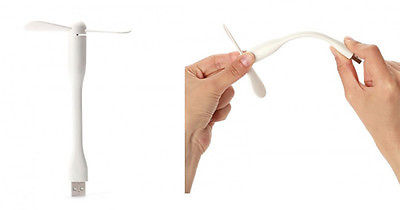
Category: fan